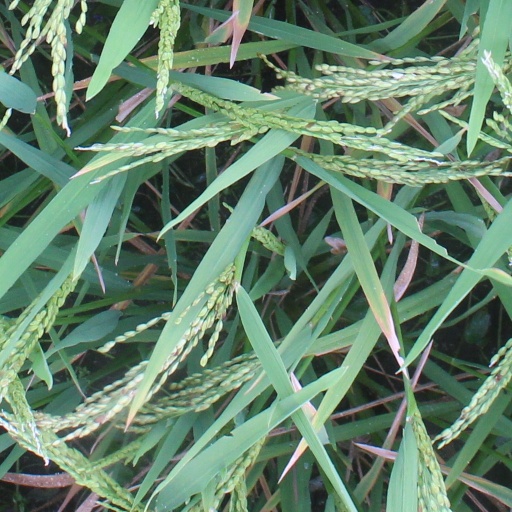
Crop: rice